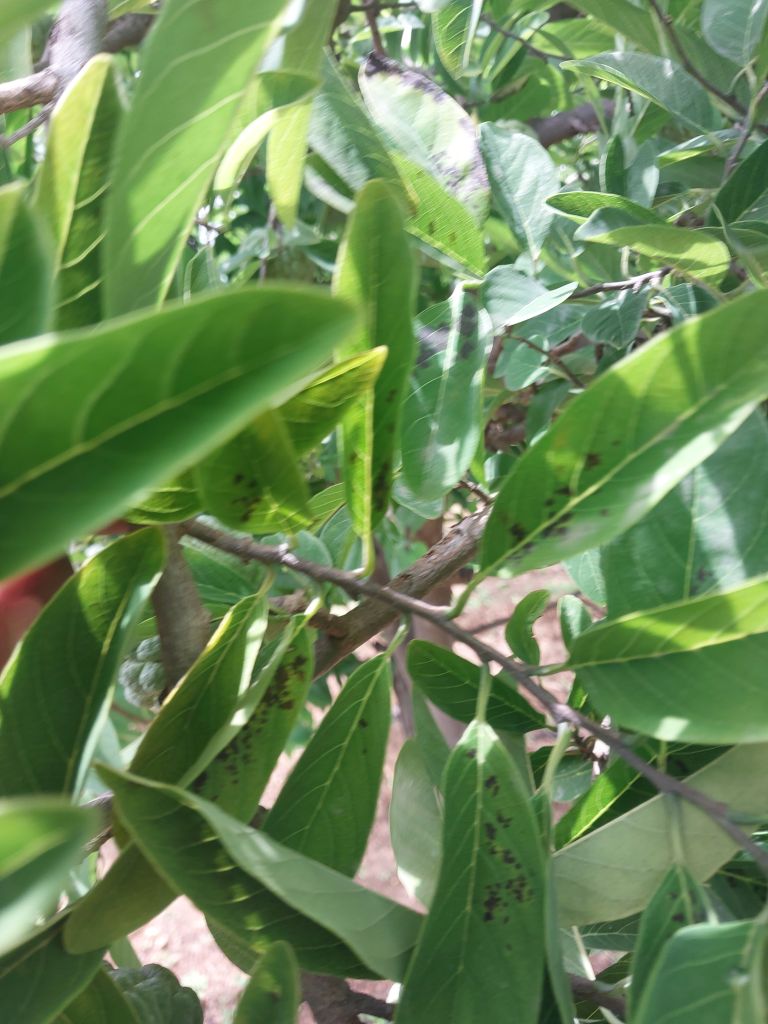
Disease label: Leaf spot on Leaves